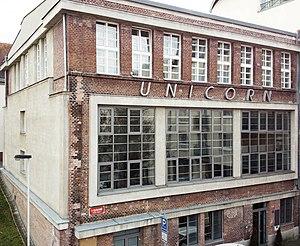
Unicorn College est un institut d’enseignement supérieur privé, basé au centre de Prague, en République tchèque.